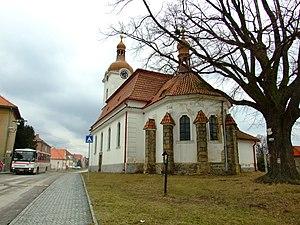
Chyňava est une commune du district de Beroun, dans la région de Bohême-Centrale, en République tchèque. Sa population s'élevait à 1 851 habitants en 2020.